Persoonia acerosa

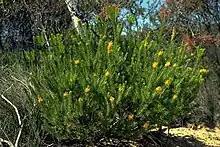
Habit

Persoonia acerosa, commonly known as needle geebung, is a species of flowering plant in the family Proteaceae and is endemic to a restricted area of New South Wales. It is a shrub with small, channelled, needle-like leaves, yellow tubular flowers and yellowish-green, pear-shaped fruit.